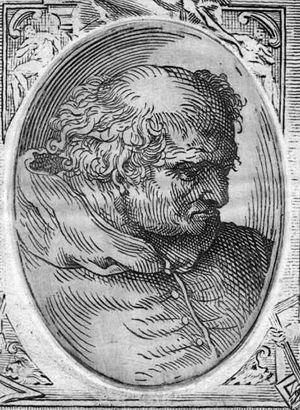
Cette page concerne l'année 1444 en arts plastiques.
Cette page dresse une liste de personnalités nées au cours de l'année 1444 :
Donato di Angelo di Pascuccio dit Bramante, est né en 1444 à Fermignano près d'Urbino dans la Région des Marches en Italie et mort le 11 avril 1514 à Rome. Polymathe, Bramante compte parmi les architectes et les peintres les plus importants de la Renaissance. Il est également musicien et auteur d’un traité d’architecture ainsi que d’écrits de nature poétique, satirique et épistolaire.